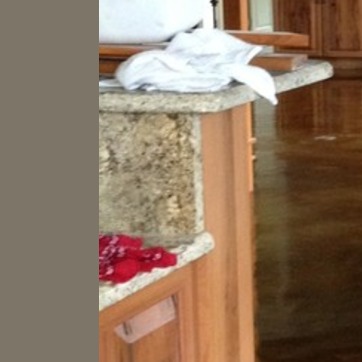
Material: polishedstone